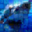
Label: shark